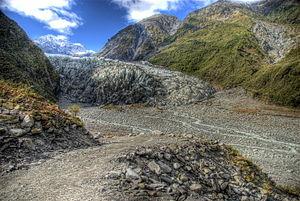
Le glacier Fox est un glacier long de 13 kilomètres situé dans le parc national de Westland Tai Poutini dans l'île du Sud en Nouvelle-Zélande.